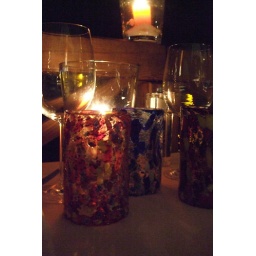
murano glasses by candle